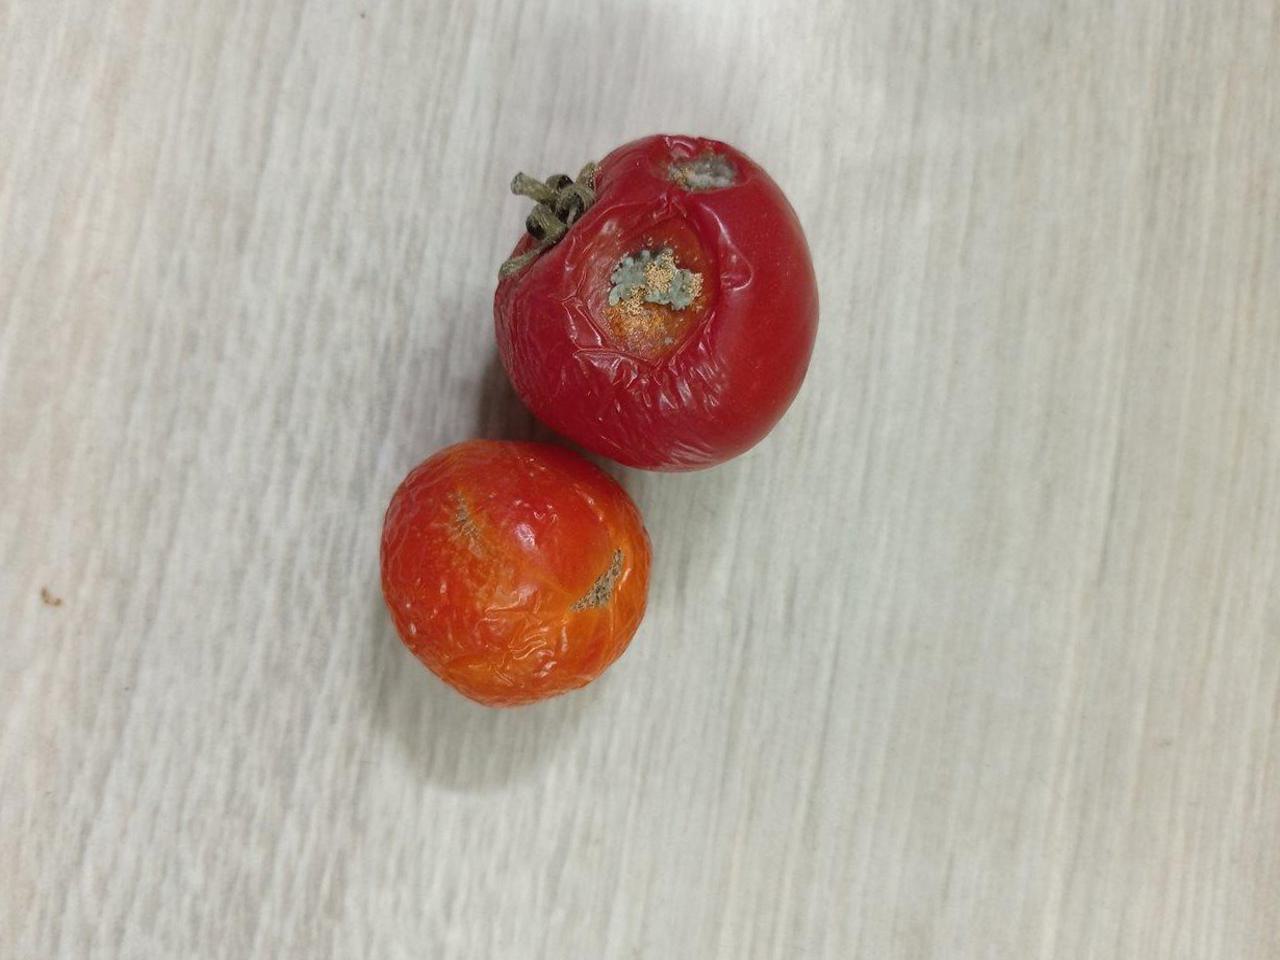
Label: Rotten